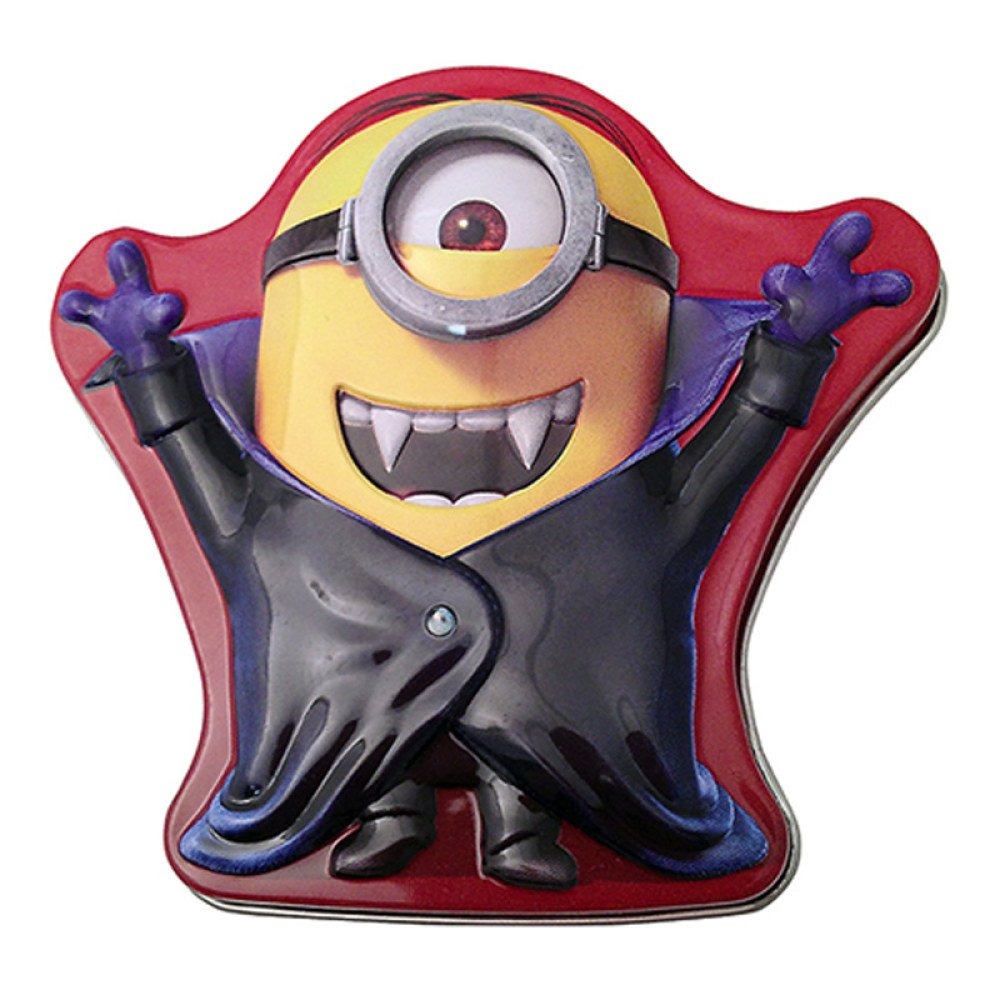
Item Name: Minions Vampire Bites
Value: 0.8
Unit: Ounce

Price: 7.7